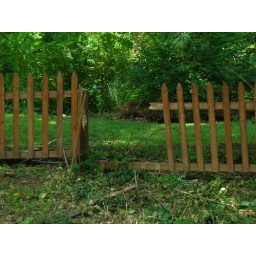
This fence runs above the a stone wall that leads to the drive way. It will need to go!